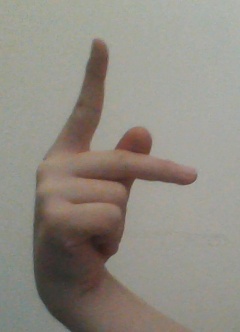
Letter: dha